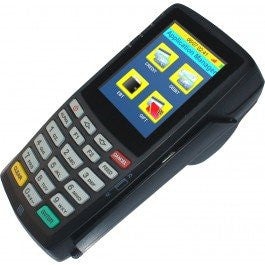
ExaDigm NX2200 CDMA Ethernet Wireless EMV Terminal (NX2200)
The new ExaDigm NX 2200 of Payment Terminals encompasses mobile counter top and PIN Pad, and brings in the latest innovations in payment security, wireless networks and user friendliness, for faster, secure transactions and utmost mobility. Fully compliant to all payment security standards, open to most performing communication networks, packed with powerful features, and backed with unparalleled customer support, the ExaDigm NX2200 takes your business to higher profitability and growth. Features Built-in PA-DSS certified security engine for the highest secure payment processing Ethernet / WiFi / Bluetooth / Dial options, CDMA/1xRTT wireless cellular network Light weight with Up to 10 hours of operating battery life High resolution, bright color touch screen Voice prompt, integrated printer Need to get it encrypted to take pin number debit? Encryption service only $35! NX2200 SPECIFICATIONS Magnetic Card Reader Triple track (tracks 1/2/3) High coercive Bi-directional ___________________________ Smart Card Reader ISO 7816, 1.8V, 3V, 5V synchronous and asynchronous cards EMV Level 1 & 2 certified ___________________________ SAM Card Slots 4 Security Access Modules (SAMs) ___________________________ Communication 100Mbps Ethernet port Cellular: CDMA / GSM 802.11 b/g/n WiFi Bluetooth Dial (with USB Modem dongle) ___________________________ Peripheral Ports 2 x RS-232 1 x RJ45 Ethernet 1 x USB Host 1 x USB Host/OTG ___________________________ Battery High capacity Lithium-Ion polymer 7.4V, 1800mAh Security SSL 3.0 and TLS 1.0 encryption support PCI PA-DSS validated payment applications 3DES encryption, DUKPT key management PCI PTS 2.0 certified EMV Level 1 & 2 certified WPA-2 enabled WiFi ___________________________ Device Dimensions & Weight Length: 7 in (180 mm) Width: 3 1/4 in (83 mm) Height: 2 3/4 in (69 mm) Weight: 1.3 lbs (587g) including battery and paper roll ___________________________ Packaging Dimensions & Weight Length: 8 1/8 in (206 mm) Width: 8 3/4 in (222 mm) Height: 3 5/8 in (92 mm) Weight: 2.2 lbs (998 g)
Brand: ExaDigm
Category: Business & Industrial > Retail > Money Handling > Cash Registers & POS Terminals